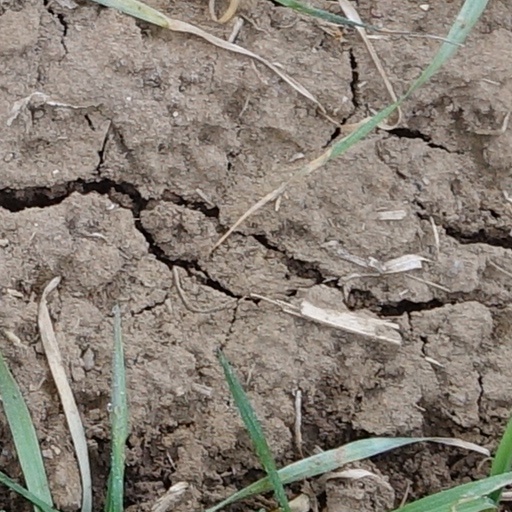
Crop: wheat